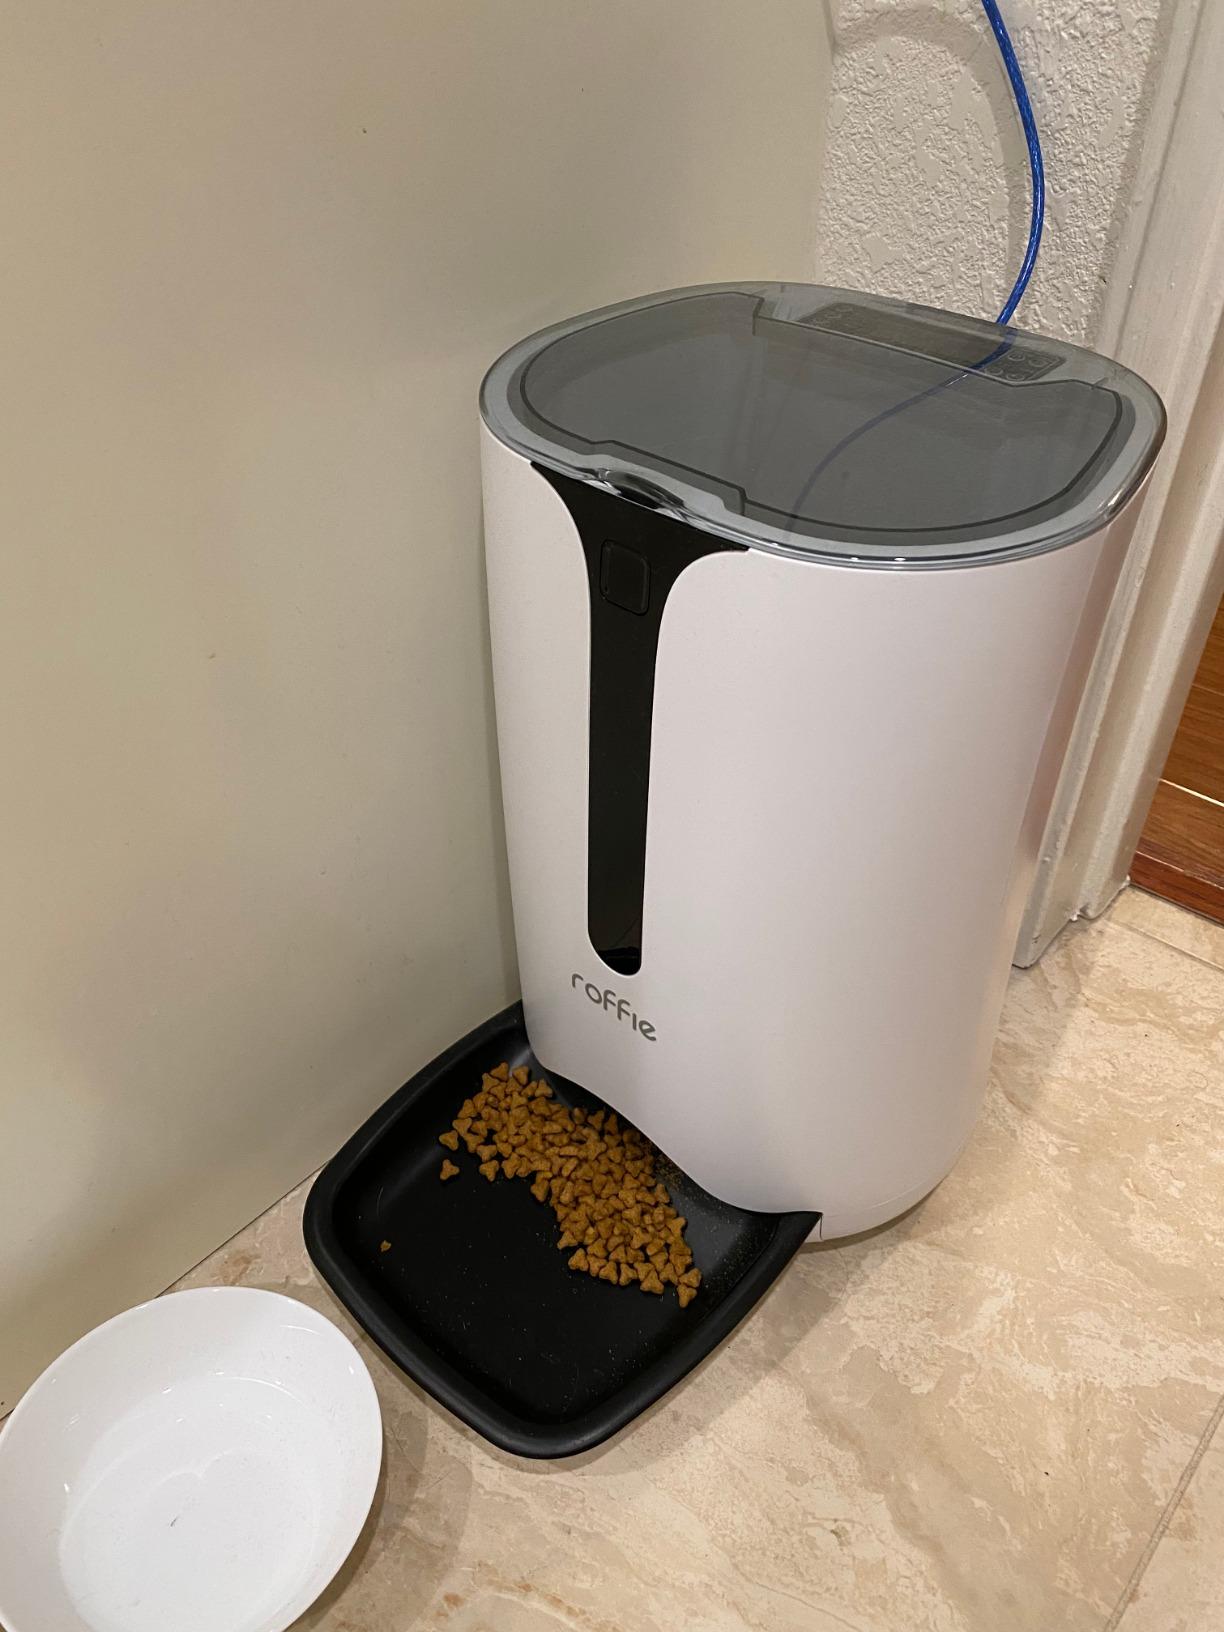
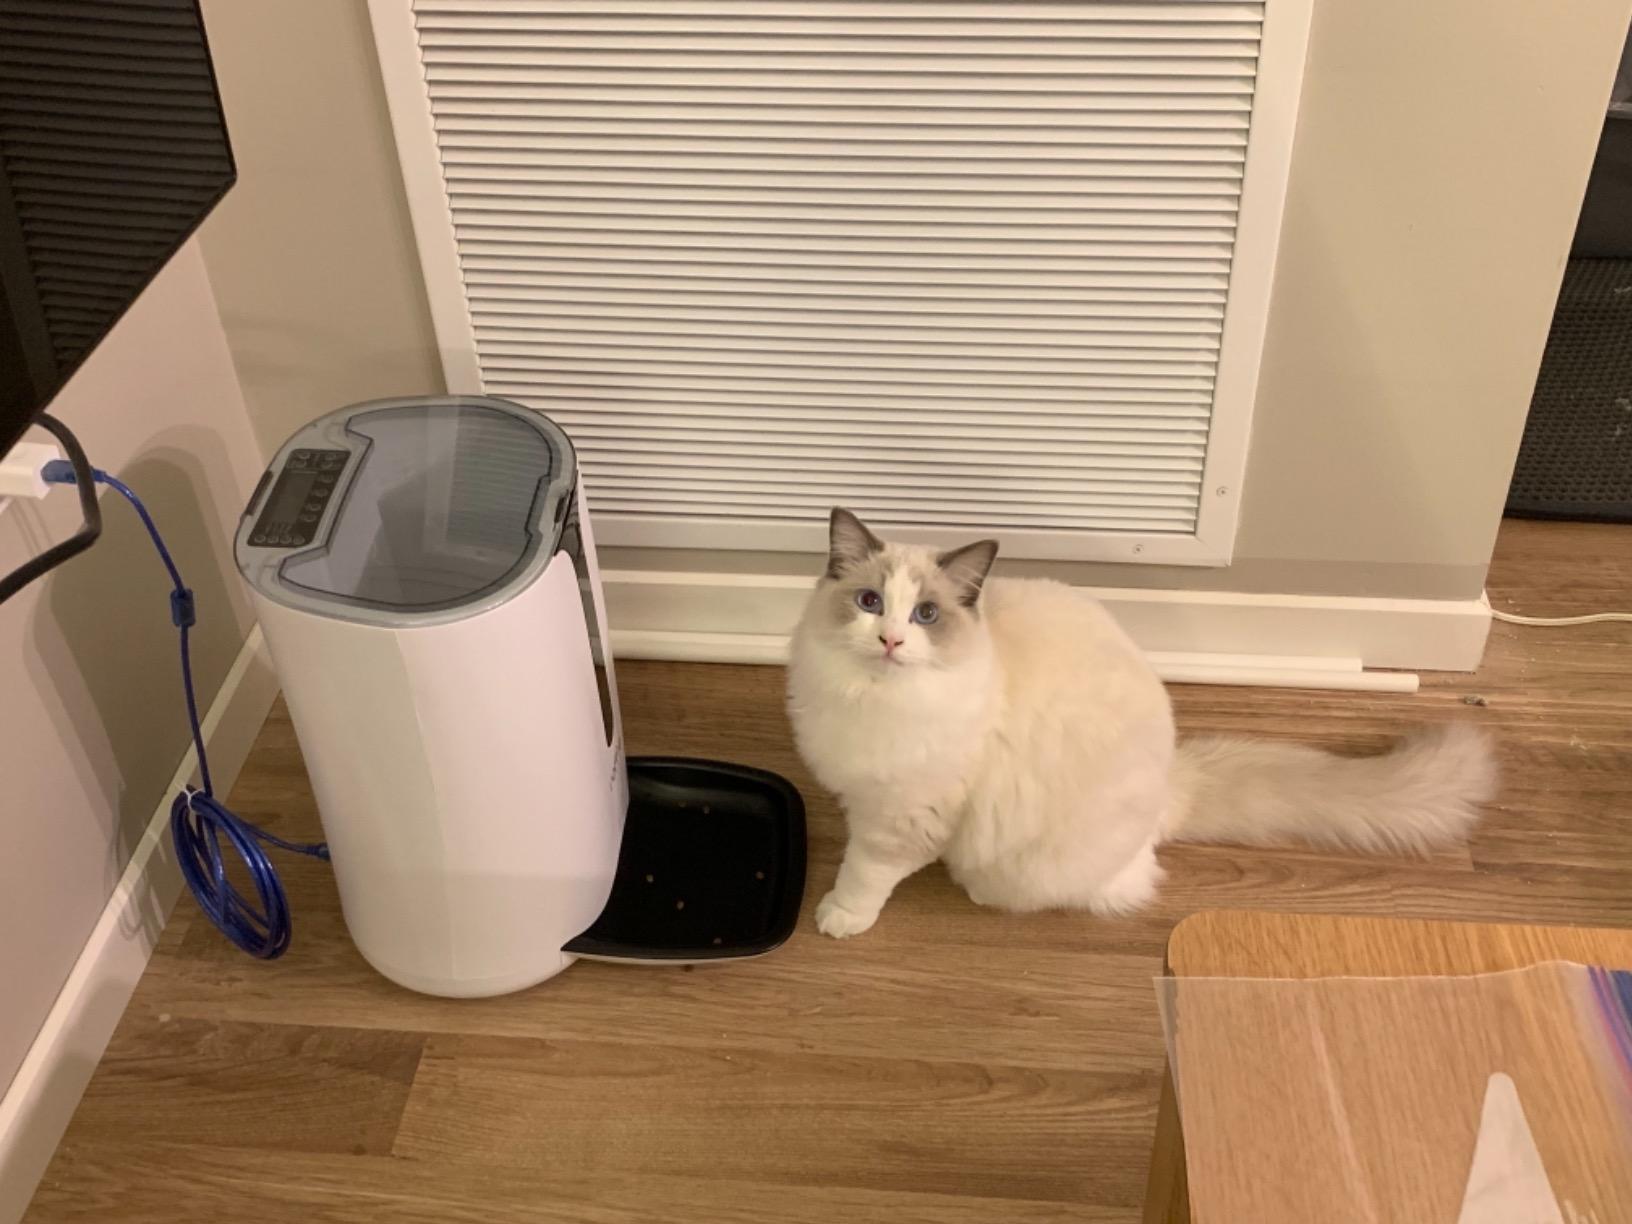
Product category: items_feeder
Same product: yes